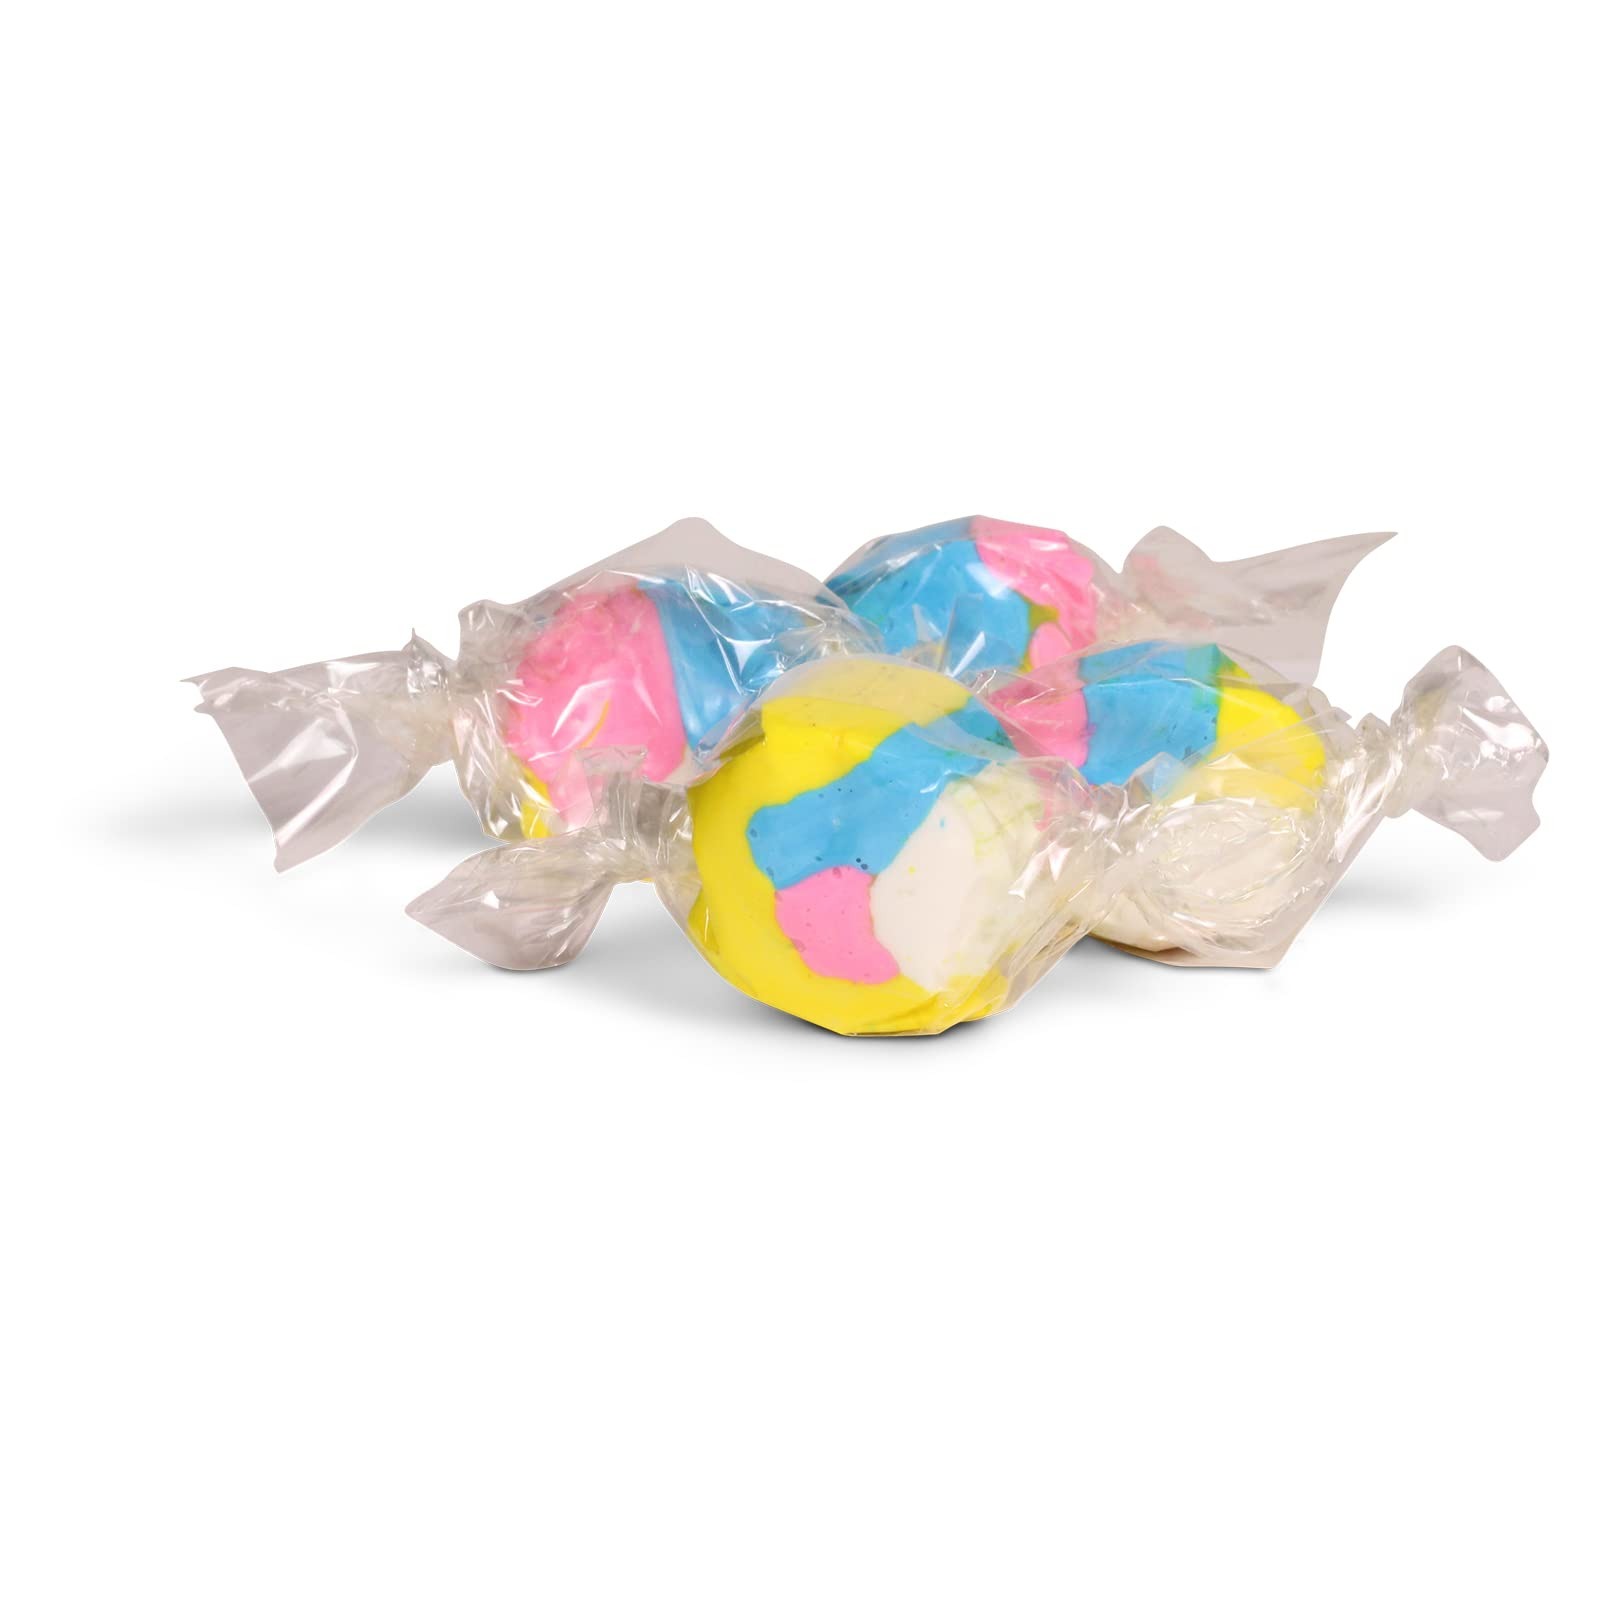
Item Name: Marshmallow Style Taffy Chews by It's Delish, 4 Oz Bulk Bag – Individually Wrapped Gourmet Soft Fluff Taffies - Exciting Candies Treats for Events, Candy Buffet Parties, USA Made & Kosher
Bullet Point 1: 🍬 MOUTHWATERING MARSHMALLOW TAFFY – Candy, we give you an affordable, convenient way to indulge in your favorite candy. It's the classic candy that never goes out of style! Try all our flavors, including Cherry, Blueberry, Watermelon, Banana, Strawberry, Lemon, Orange ice cream, Neapolitan, Peppermint, Tutti fruity, etc.
Bullet Point 2: 🍬 VALUE SIZE ORIGINAL MARSHMALLOW TAFFY CHEWS – Variety Pack bulk bags Mint Marshmallow Taffy Chews by Its Delish brand. Your taste buds will "go sweet and fluffy" when you treat them to our Mint Marshmallow Taffy Chews. They'll be appreciated by kids and adults alike. Stock up for your pantry and upcoming events. – Approx. 18 Taffies per 4 Ounces.
Bullet Point 3: 🍬 GOURMET LONG-LASTING CHEW – 4 Oz Bulk Bag of Gourmet Marshmallow Taffy Chews. Gourmet Style taffy individually wrapped. Sweet, chewy and flavorful. Certified Kosher OU Made in the USA Order from the factory direct! You know them, you love them, now get your hands on all of our legendary bold, fluffy, long-lasting candy, including Originals, Shell Shocked, Extreme Sweet, Splits, & Chewy!
Bullet Point 4: 🍬 WONDERFUL TREAT CANDY – It's the perfect choice to add to your bowl of trick-or-treating candy, stuffing a piñata, creating one-of-a-kind s'mores-themed party favors or simply stocking your secret candy stash. Candy buffet/bar, party favors, weddings, birthdays, baby showers and for any occasion.
Bullet Point 5: 🍬 YOU ARE SO VALUABLE – It's easy to spread the love & share the square with your friends or throw some in your pocket or bag to enjoy either. We cherish your involvement in our brand more than everything else. It is Certified Kosher OU Packaged in the USA non-GMO, No MSG. No additives or preservatives. If you need our help or need to ask something, reach out to us. Our help group will be glad to support you and guarantee that you are 100%. - OU Certified Kosher.
Product Description: <p><strong>Marshmallow Style Taffy Chews by It's Delish, 4 Oz Bulk Bag</strong></p> <p>These delicious taffies are sweet, chewy, and full of flavor. They are made in-house by our candy experts and are individually wrapped. Try all our flavors, including Cherry, Blueberry, Watermelon, Banana, Strawberry, Lemon, Orange, Neapolitan, Peppermint, Tutti fruity, etc. They'll be appreciated by kids and adults alike-stock up for your pantry and upcoming events. Enjoy!</p> <p><strong>THE CHEWY TAFFY CANDY</strong>: Bite sized mini marshmallows deliver the sweet taste and fluffy texture you know and love. This original taffy packs an impossible amount of boldness into a bite-sized candy square.</p> <p><strong>CHOOSE YOUR CHEWS:</strong>Whatever you choose, you'll get in-your-face flavor every time. Chews deliver the iconic, long-lasting taste you can't stop loving.</p> <p>A chewier texture meets our bold flavors for a different spin on our long-lasting chews. All the bold flavor of the original, just chewier! You'll love this long-lasting square.</p> <p>Each bite turns into a mouthwatering delight with a sweet taste and ultra- fluffy stretchy texture made to savor. Perfect for pulling, pondering, chewing, and past the afternoon, Stretchy & Sweet is a brain-teasing combination of candy inspiration, sure to make you smile.</p> <p><strong>About It's Delish!</strong></p> <p>It's Delish, established in 1992 and is located in North Hollywood, California. It's Delish is a food manufacturer and distributor who produces over 500 gourmet food products, including licorice, sour belts, taffies, caramels, Jordan almonds, chocolates, nuts, fruits, trail mixes, spices, and spice blends. It's Delish also produces organics and all-natural products. We allow you to order from the factory direct!</p> <p>It's Delish! It prides itself on the four pillars that are at the foundation of everything we do.</p> </p> <p> Innovation Quality Value Service
Value: 1.0
Unit: Count

Price: 13.99